Zhou Chunquan

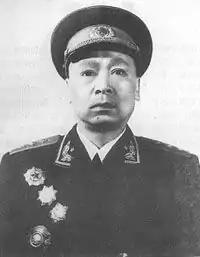
Zhou Chunquan

General Zhou Chunquan (October 6, 1905 – July 28, 1985) was a general in the People's Liberation Army (PLA) of China.